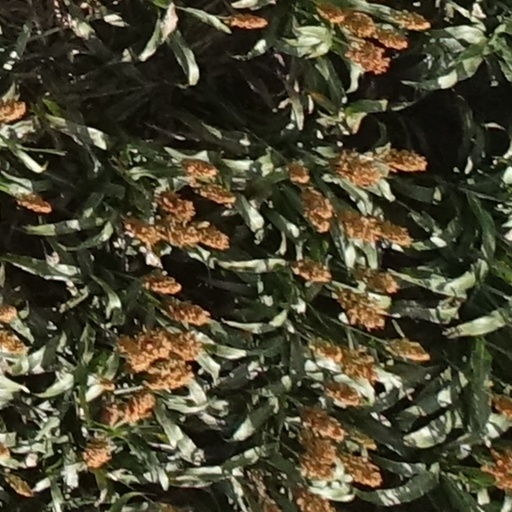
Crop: sorghum